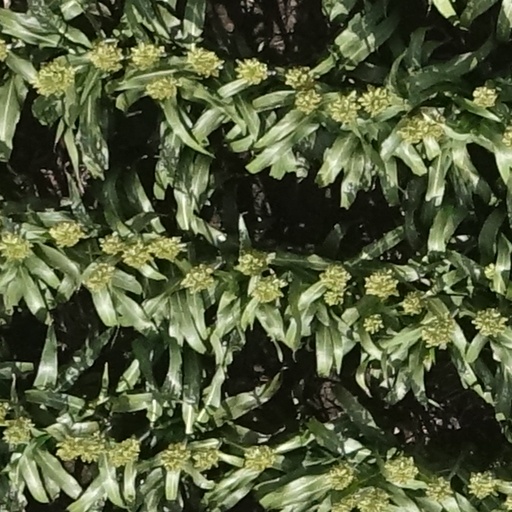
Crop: sorghum